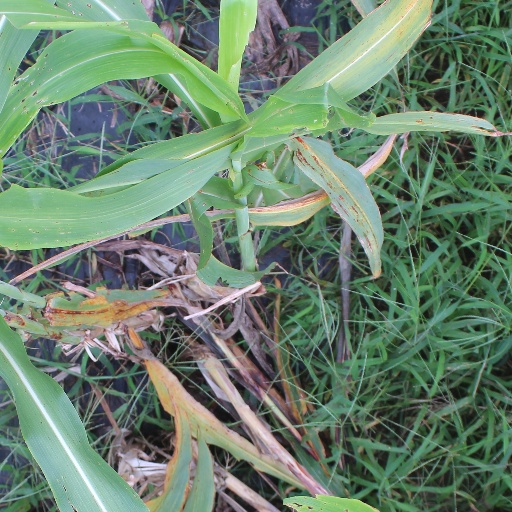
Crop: sorghum